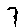
Label: 7